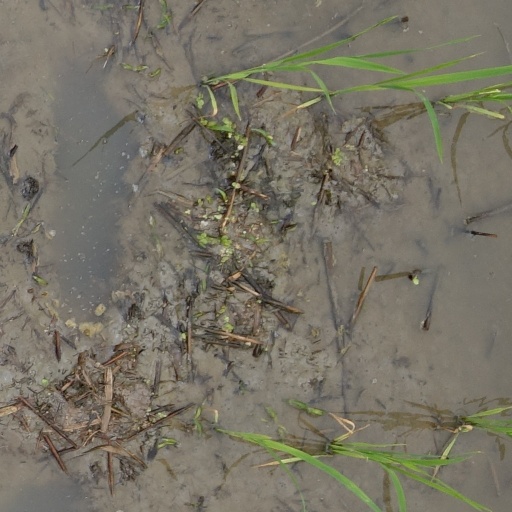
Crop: rice